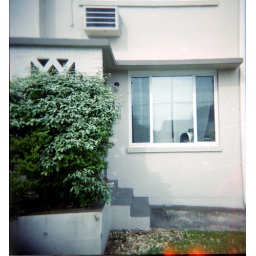
cat in window